North Carolina wine

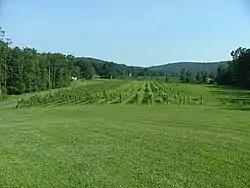
Yadkin Valley vineyard

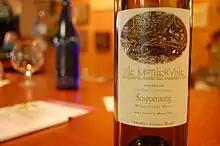
Scuppernong Table Wine

North Carolina ranks tenth in both grape and wine production in the United States. One of the first modern major plantings of vinifera grapes in North Carolina occurred in 1972, when Jack Kroustalis established Westbend Vineyards, located in the Yadkin Valley. According to "Carolina Wine Country," "[t]he vines flourished in the rich soil of the Yadkin River Valley." In 1988, Kroustalis built the first bonded winery in the Yadkin Valley. Other growers in Yadkin Valley took note of Westbend Vineyard’s success with vinifera grapes and followed suit. Yadkin Valley was recognized in 2003 as the state's first American Viticultural Area (AVA). Since then, its viticulture industry continues to expand and presently is one of the nation's top five state destinations for enotourism garnering vintage awards and recognition competing with California, Oregon, Washington and Virginia. In 2007, North Carolina contained 55 wineries and 350 vineyards. By 2011, this had grown to more than 100 wineries and 400 vineyards. As of 2024, North Carolina is resident to 6 unique AVAs, 250 wineries and 500+ vineyard sites, a fact that underscores the state’s growing reputation as a major viticulture region.